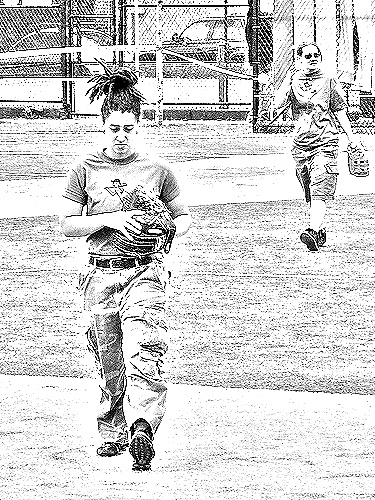
Portrait style: Sketch Portrait